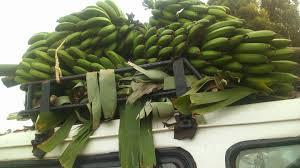
Kuna gari, gari hilo linaonekana linatembea, juu ya gari hilo wamefunga ndizi, ndizi hizo ni  mingi, ndizi hizo ni za rangi ya manjano. Zinaonekana zenye afya.